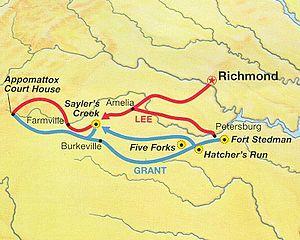
Les campagnes de la guerre de Sécession regroupent en ensembles stratégiques cohérents du point de vue chronologique, géographique, militaire et historique, les manœuvres militaires et les combats de la guerre de Sécession. Chaque campagne résulte, le plus souvent, d'une stratégie délibérée de la part d'au moins un des belligérants et mobilise un nombre important d'unités et de moyens logistiques, dans la durée.
Le théâtre oriental de la guerre de Sécession incluait les États de Virginie, Virginie-Occidentale, Maryland et Pennsylvanie, le district de Columbia, ainsi que les ports et fortifications de la côte de Caroline du Nord. Les opérations militaires qui touchèrent l'intérieur de la Caroline du Nord en 1865 font partie du théâtre occidental, tandis que les autres zones côtières de la façade atlantique font partie du théâtre Bas Littoral.